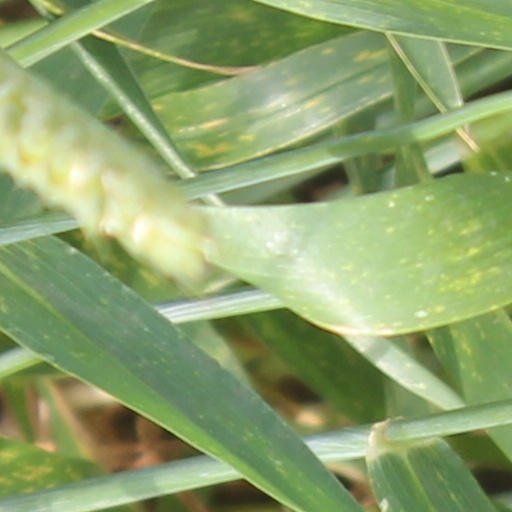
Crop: wheat